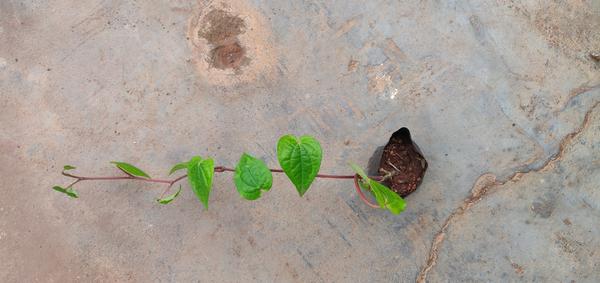
Plant: Betel